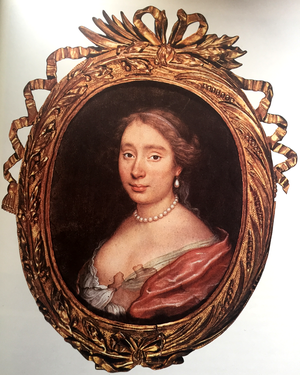
Portrait présumé d'Armande Béjart
Armande-Grésinde-Claire-Élisabeth Béjart est une comédienne française du Grand siècle, née à une date et dans un lieu incertains, et morte à Paris le 30 novembre 1700. Fille ou sœur de Madeleine Béjart, elle a été pendant onze ans l'épouse de Molière, qui a écrit pour elle de nombreux rôles, dont celui de Célimène dans Le Misanthrope. Son talent, tant dans le tragique que dans le comique, a été reconnu de tous ses contemporains. Personnalité contrastée, elle a fait l'objet, de son vivant même, d'une biographie romancée, La Fameuse Comédienne, très venimeuse à son endroit, mais écrite avec élégance et maintes fois rééditée au cours des siècles suivants.